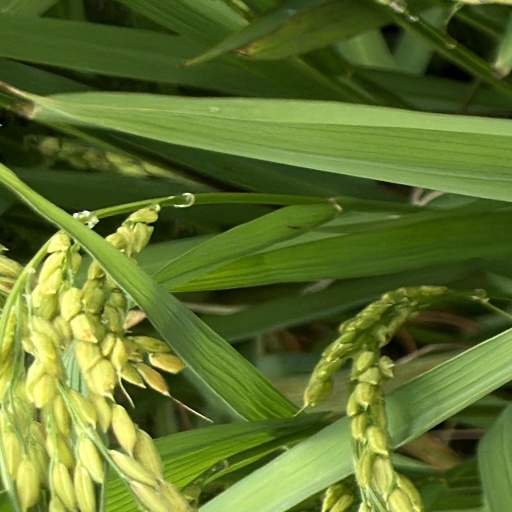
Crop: rice